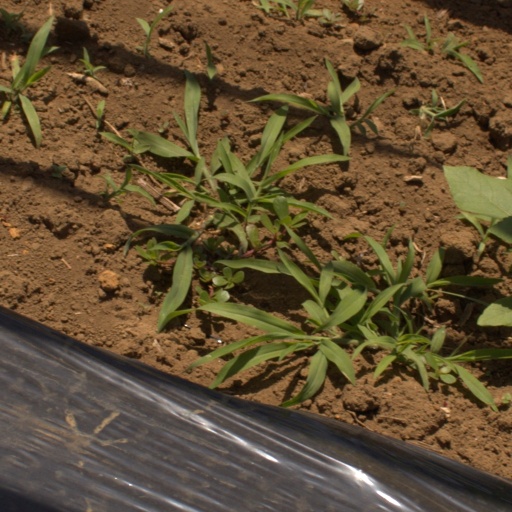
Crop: Jerusalem artichoke